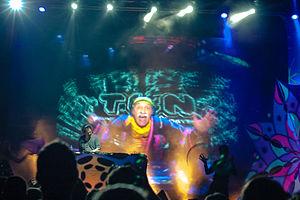
Shpongle est un groupe britannique de musique trance psychédélique formé en 1996. Ce projet a vu le jour lors de l'association de Simon Posford et de Raja Ram. Ce duo est considéré comme l'un des géniteurs du genre psybient - un style qui associe la musique du monde, la trance psychédélique et la musique ambient. Le style propre de ce groupe combine la musique traditionnelle du monde entier et les chants avec les sons contemporains des synthétiseurs - qui sont la base de la musique psychédélique. Lorsqu'il a été demandé à Simon Posford de décrire la musique de Shpongle, celui-ci répondit c'est quelque chose d'inédit, vous n'avez jamais entendu cela par le passé.